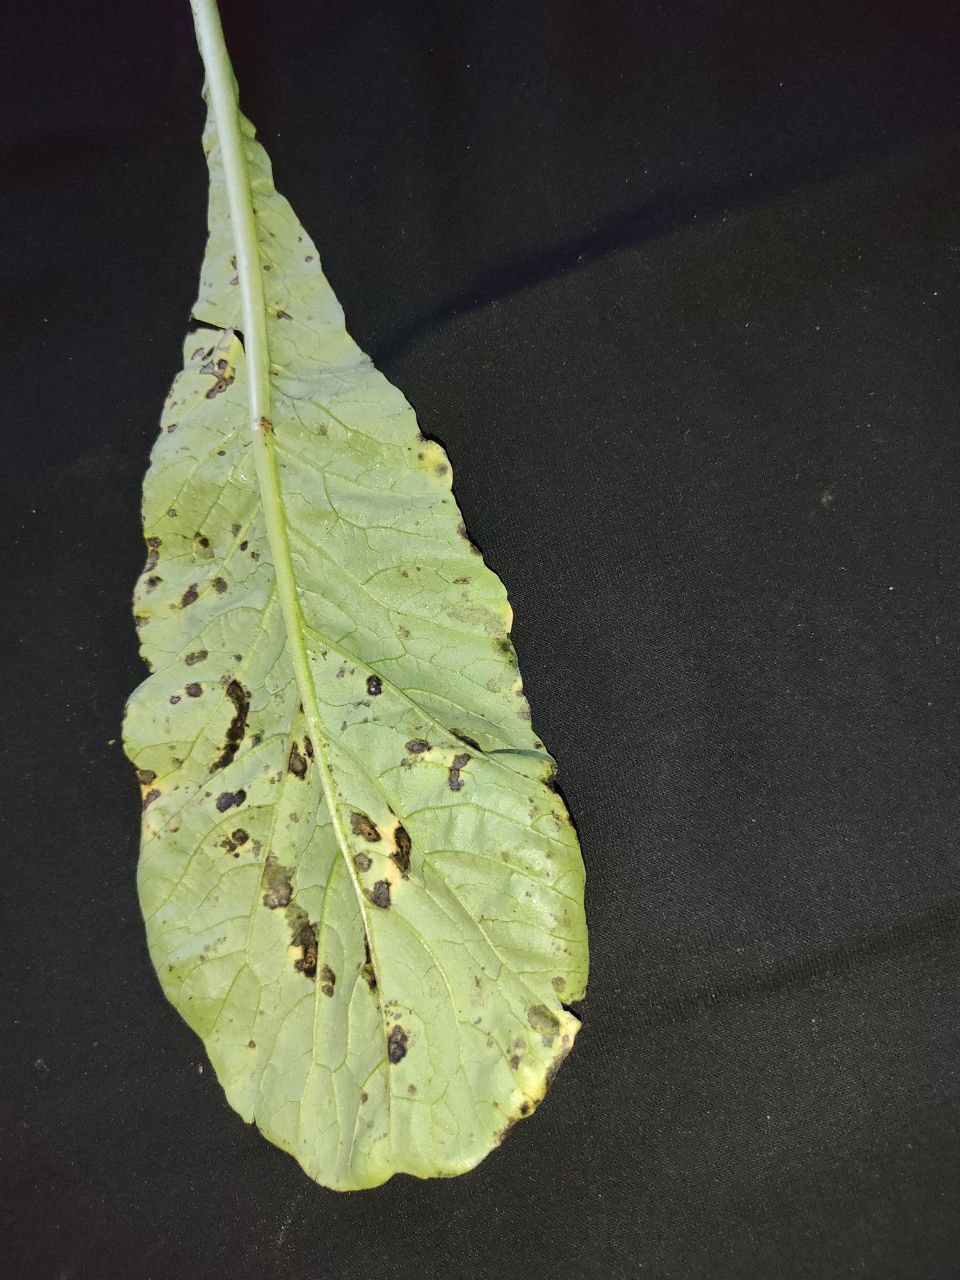
Label: Black leaf spot